Coutinho (footballer, born 1943)

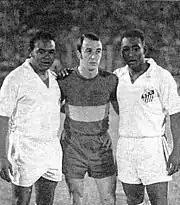
Coutinho (left) with Norberto Madurga and Pelé before a Boca Juniors v Santos match in Mar del Plata, 1970

In a game at the Olympic Stadium, journalists and people at the stadium reported seeing one of the most beautiful goals in the history of football. Pelé received the ball in the midfield on his head and quickly passed it to Coutinho, who also with his head, gave it back to Pelé. And after a few more head-only passes the attacking players approached the opponent's box, without the ball touching the pitch. In the final moment, with only the goalkeeper in front of him, Coutinho could have finished the amazing combination himself with a goal, but he saw Lima coming from behind and adjusted to pass, once again with his head, and allowed Lima to score.